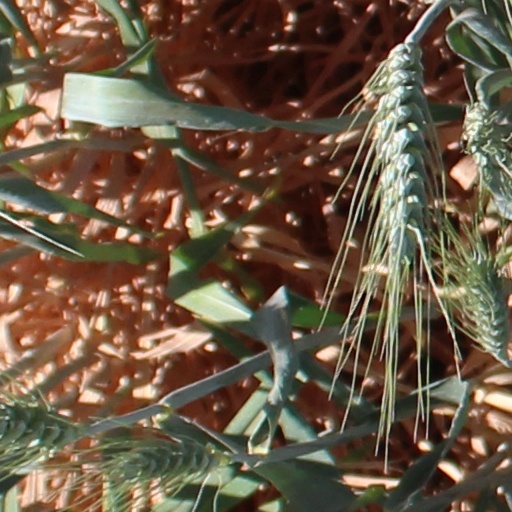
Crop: wheat